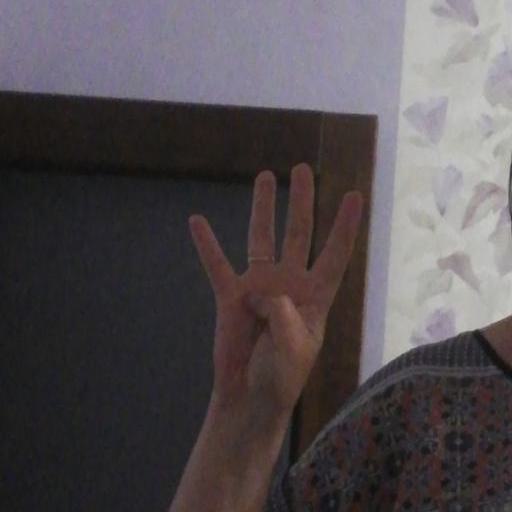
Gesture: four